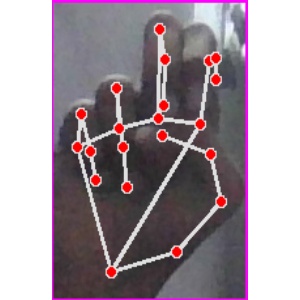
अक्षर: ह